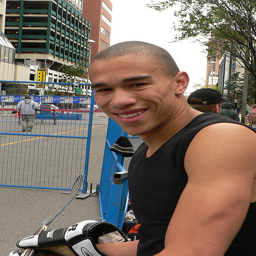
A close up image of a man outside on a cloudy day.
A man poses for a smile on the street.
a person smiling with buildings in the background
A young man smiling directly at the camera.
A person wearing a glove smiles at the camera in front of a blue fence.